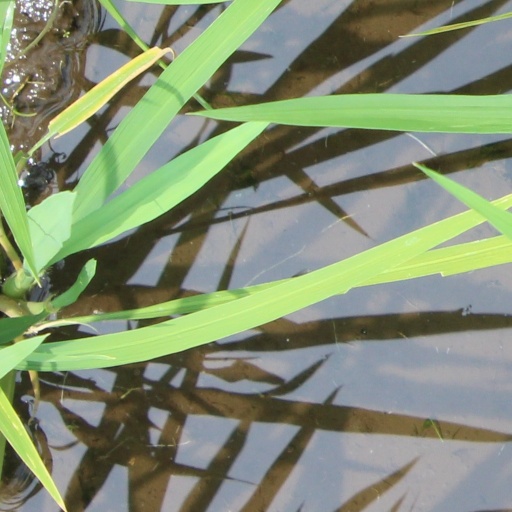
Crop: rice